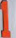
Number: 1